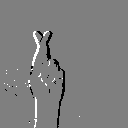
ASL letter: r